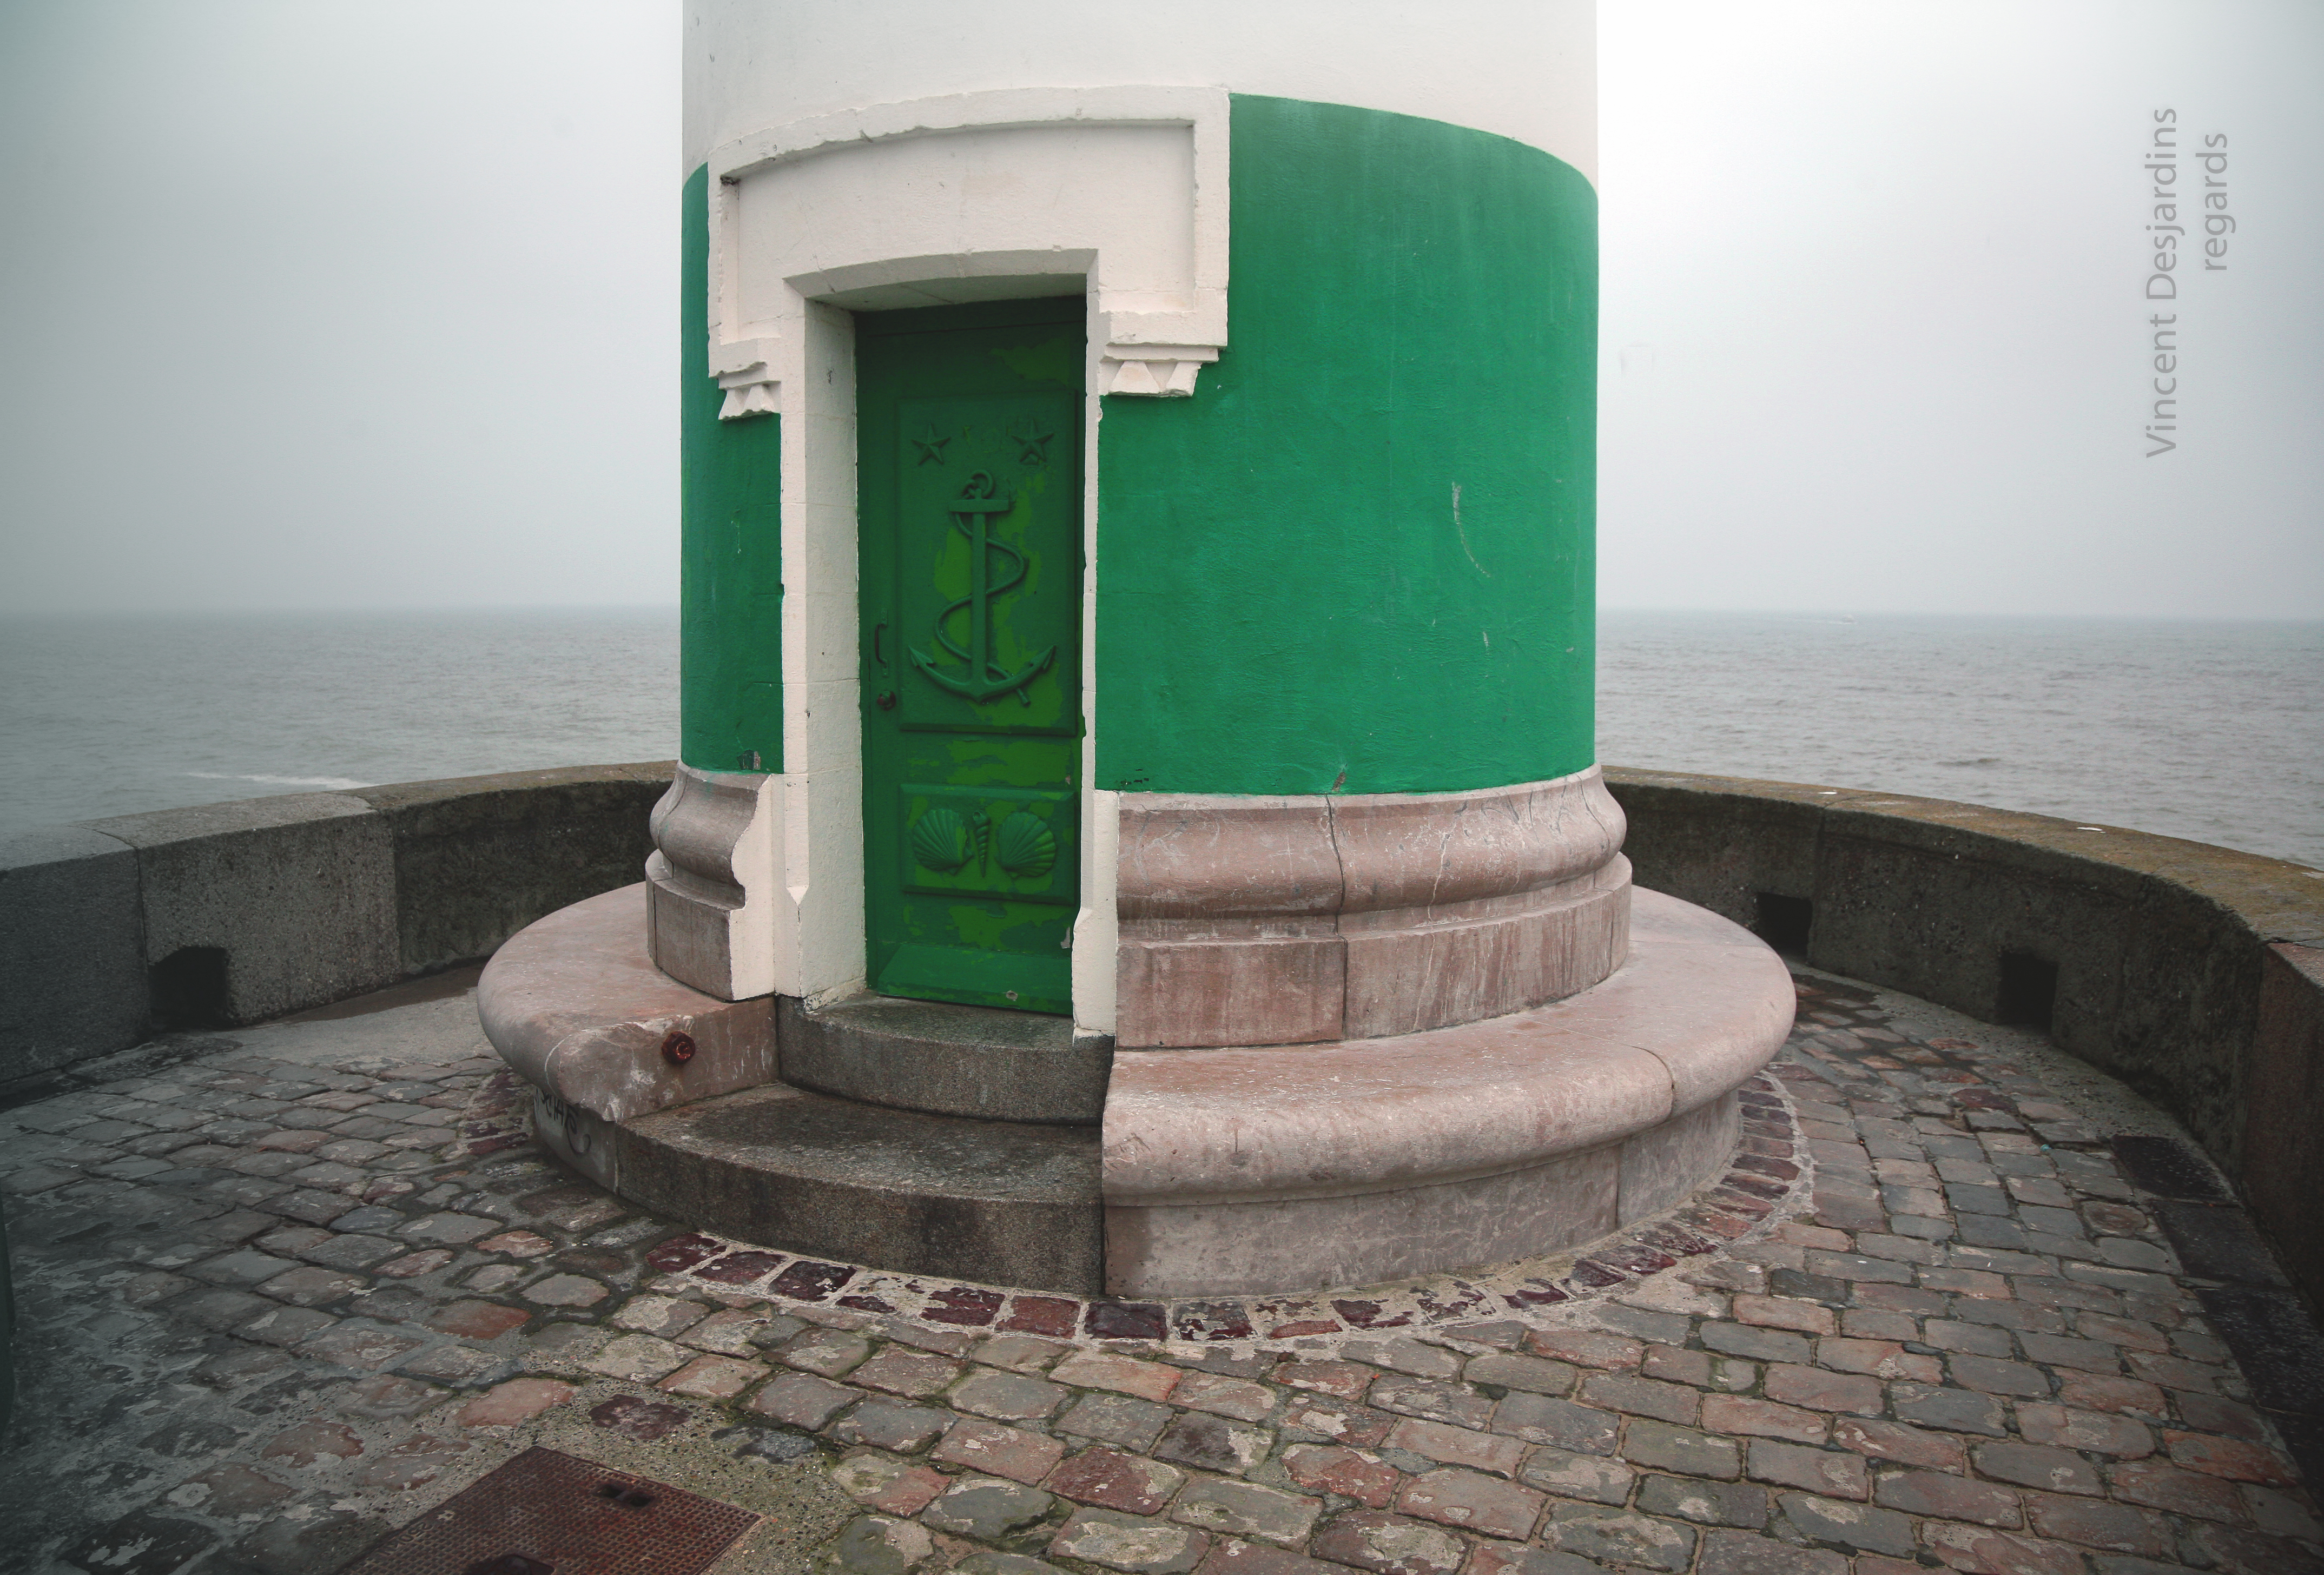
sea, lighthouse, pier, france, column, sculpture, memorial, art, zee, mer, mar, fountain, mare, meer, normandy, phare, water feature, normandie, morze, sj, englishchannel, farraige, seinemaritime, manche, havet, havs, jet e, letr port, man made object